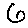
Label: 6